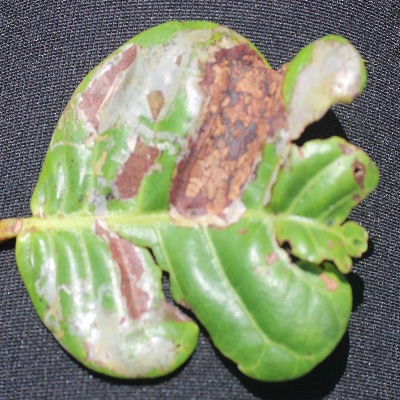
Crop: Cashew
Condition: leaf miner